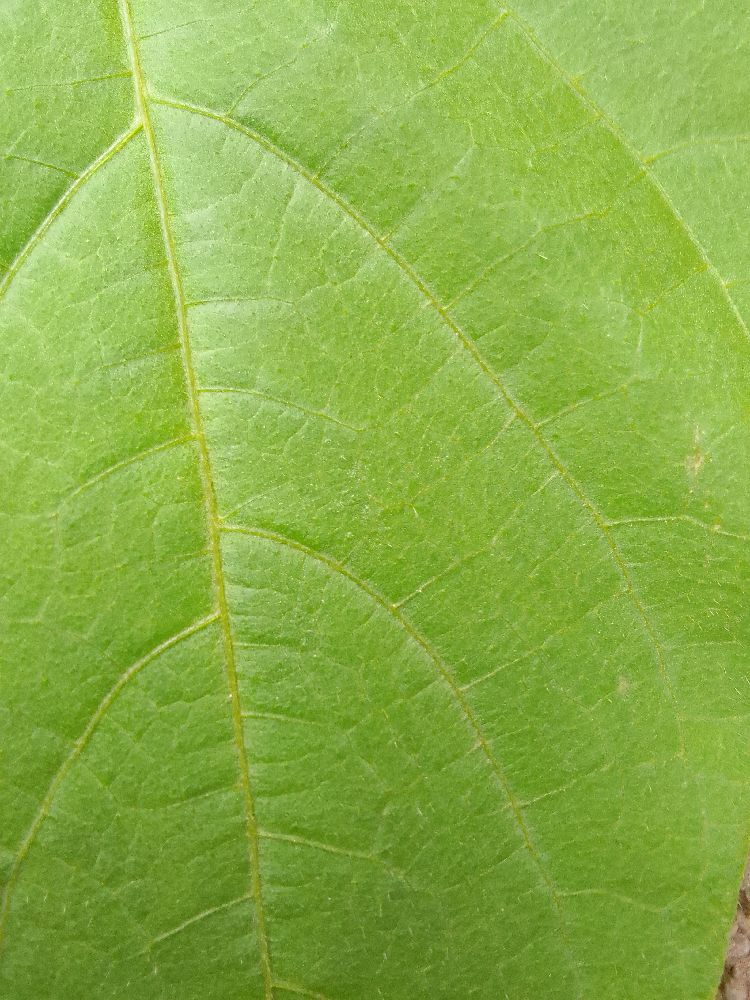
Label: healthy